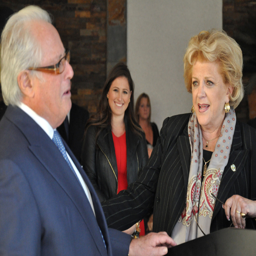
politician greets person during a 75th anniversary celebration in november .